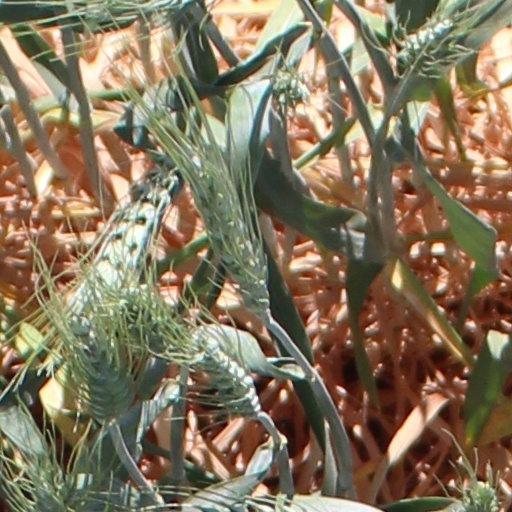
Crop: wheat